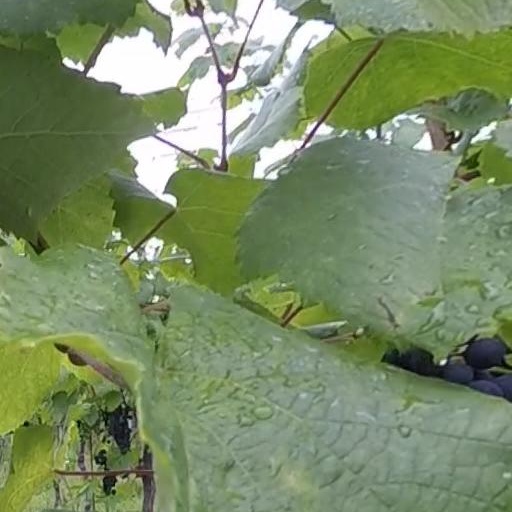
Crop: grape